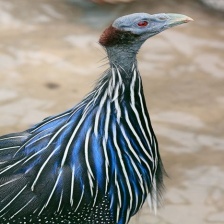
Species: VULTURINE GUINEAFOWL
Scientific name: ACRYLLIUM VULTURINUM